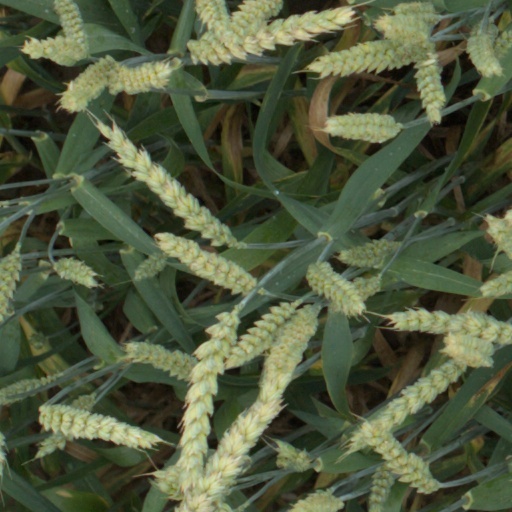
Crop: wheat